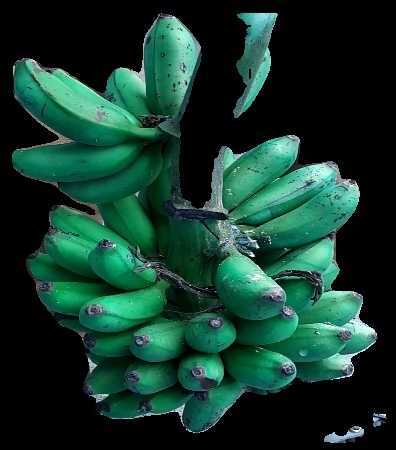
Variety: rasbale
Grade: grade3